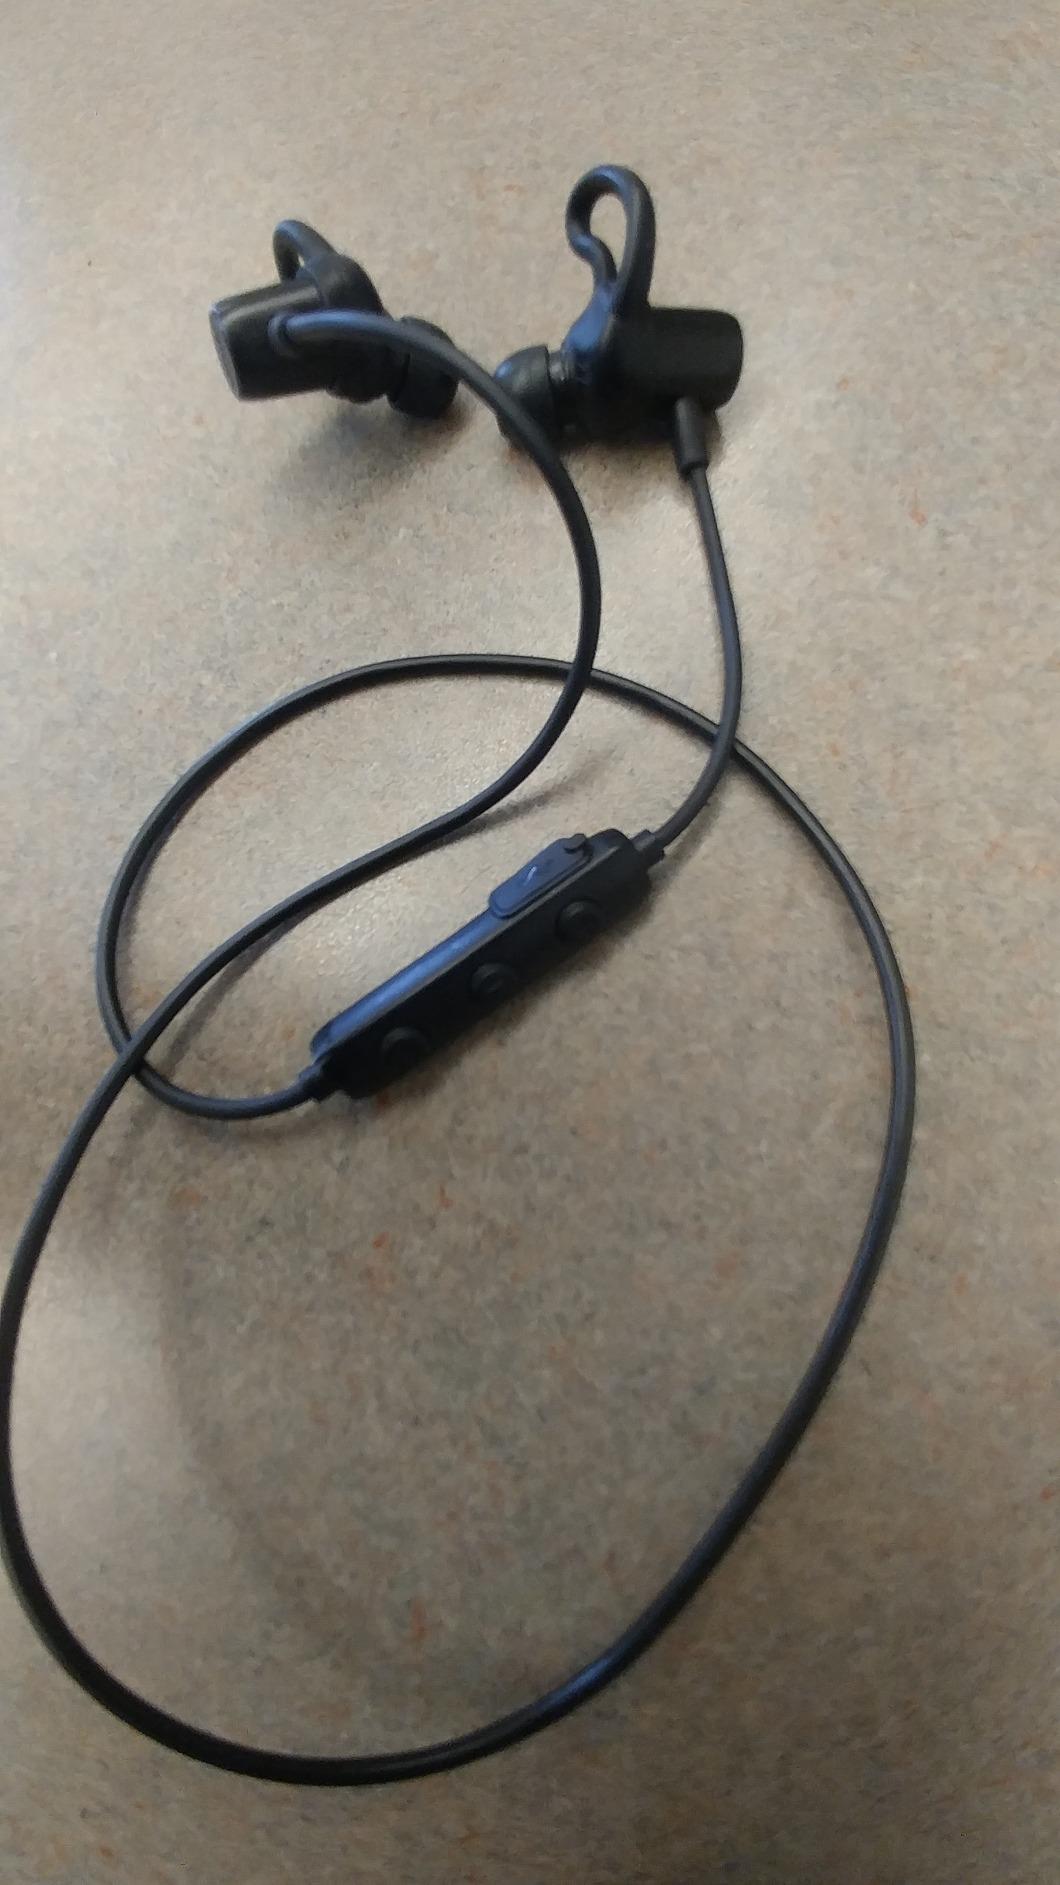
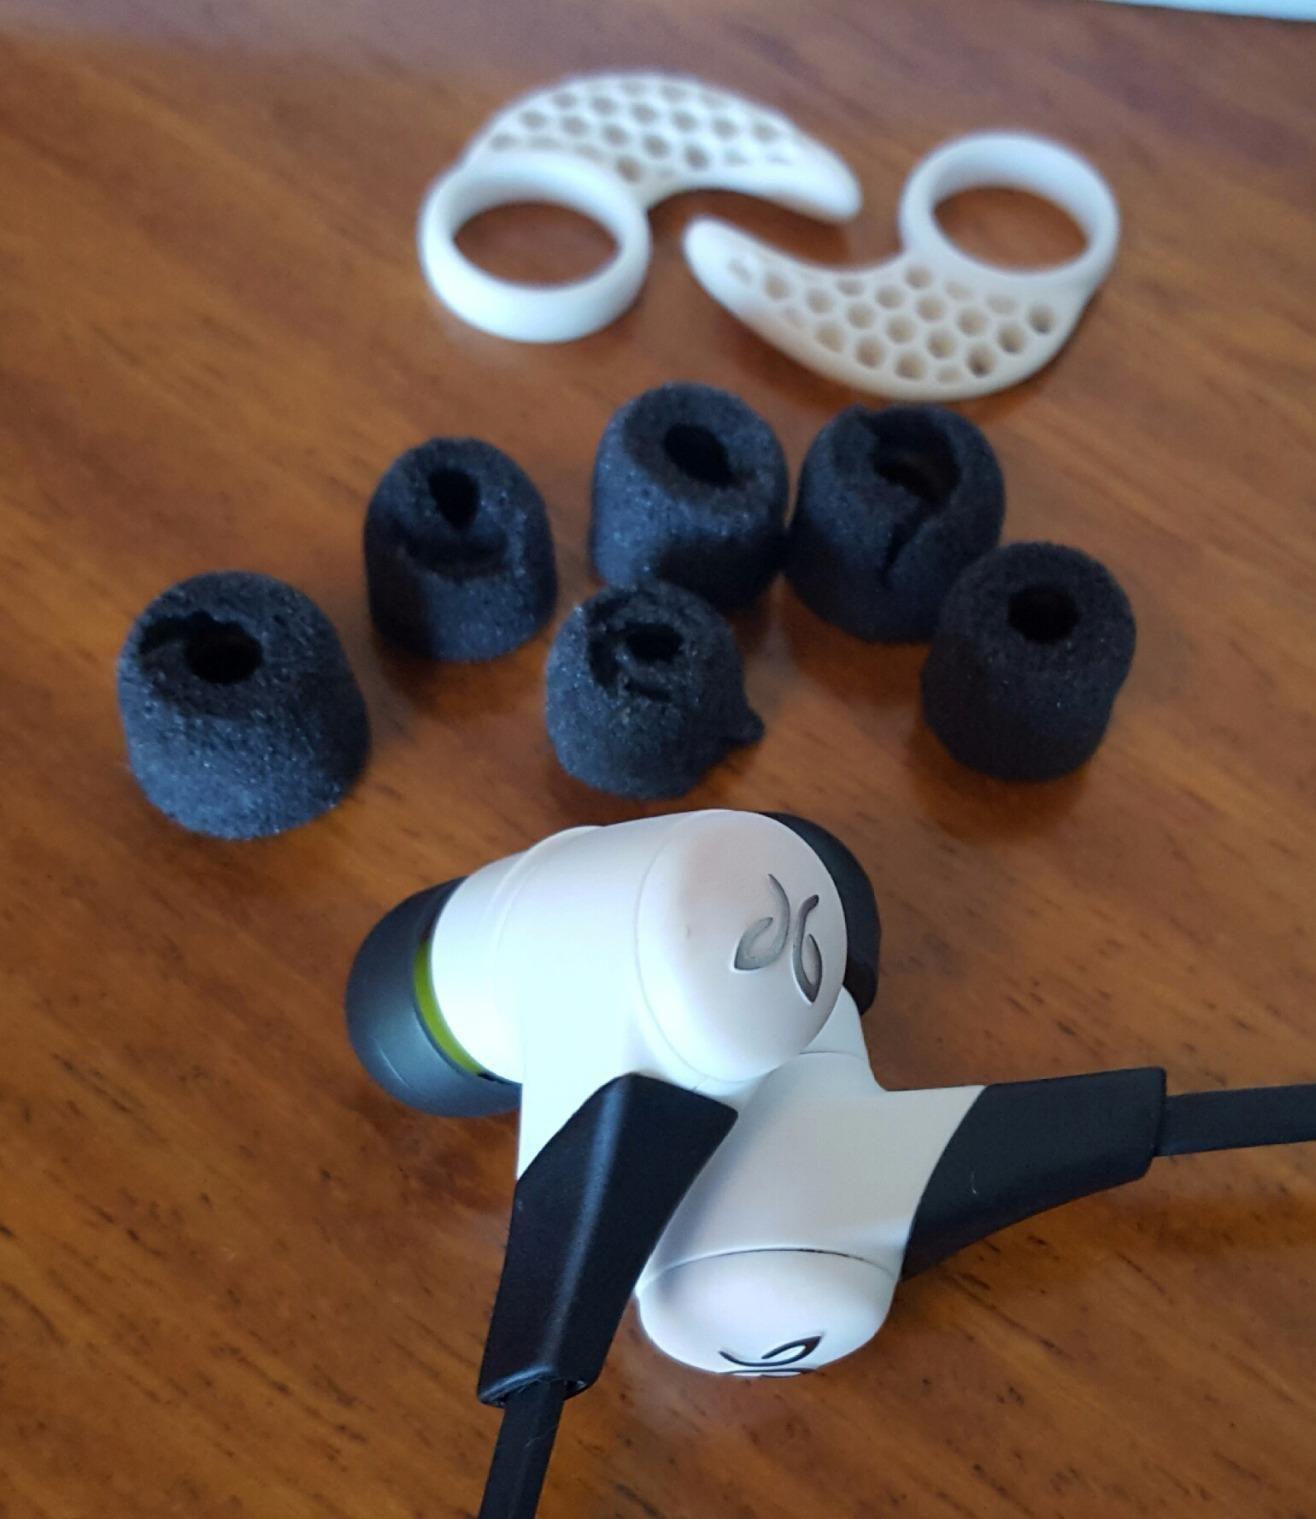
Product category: headphones
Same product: no